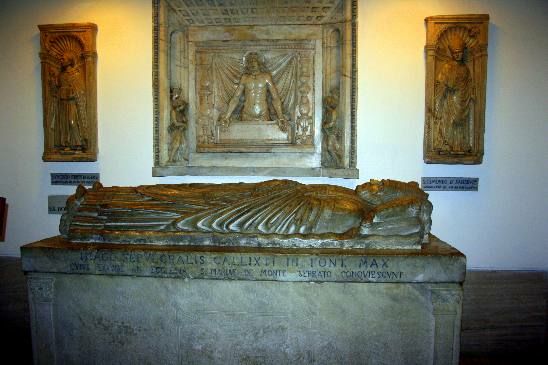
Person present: No